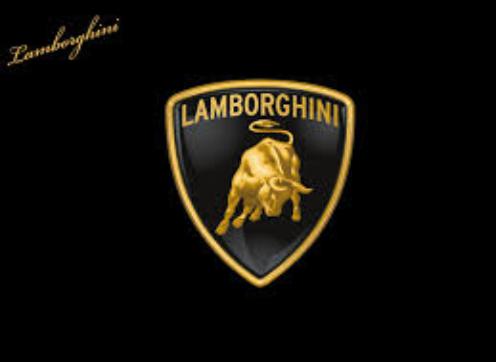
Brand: Lamborghini
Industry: Transportation